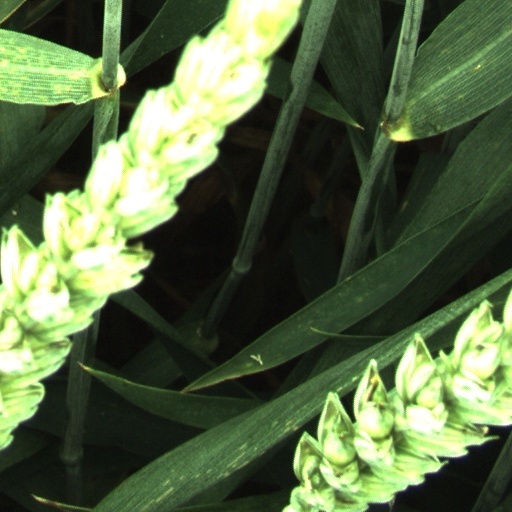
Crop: wheat